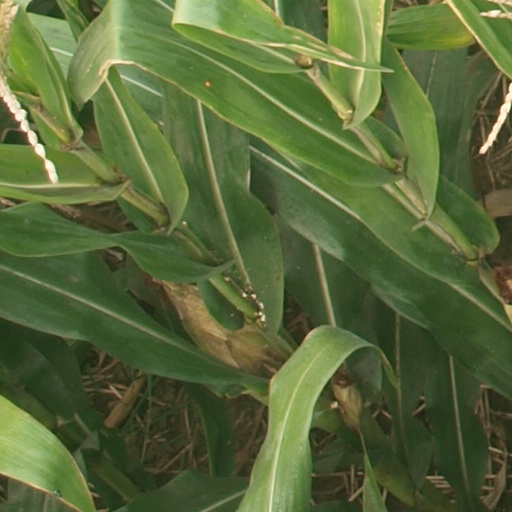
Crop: maize; corn